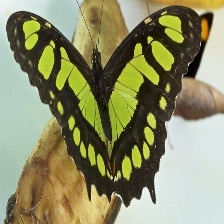
Species: MALACHITE